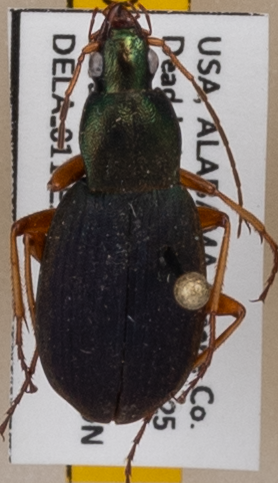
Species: Chlaenius aestivus
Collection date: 2021-06-01
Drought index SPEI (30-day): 0.18
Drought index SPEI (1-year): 0.662
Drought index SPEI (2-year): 2.09